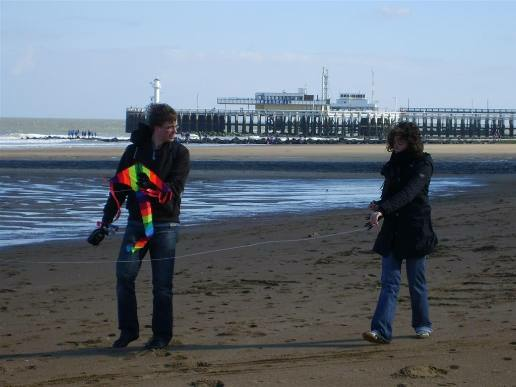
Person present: Yes